Hotel Transylvania 3: Summer Vacation

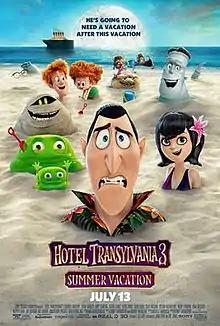
Theatrical release poster

Hotel Transylvania 3: Summer Vacation (released internationally as Hotel Transylvania 3: A Monster Vacation or simply Hotel Transylvania 3 as marketed on home release) is a 2018 American animated monster comedy film produced by Sony Pictures Animation and distributed by Sony Pictures Releasing. It is the third installment in the "Hotel Transylvania" franchise and the sequel to "Hotel Transylvania 2" (2015), the film was directed by Genndy Tartakovsky, written by Tartakovsky and Michael McCullers, and features Adam Sandler, Andy Samberg, Selena Gomez, Kevin James, Fran Drescher, Steve Buscemi, Molly Shannon, Sadie Sandler, David Spade, Keegan-Michael Key, Asher Blinkoff and Mel Brooks reprising their roles, with new additions to the cast including Jim Gaffigan, Kathryn Hahn, Joe Jonas, Chrissy Teigen, Joe Whyte, Tara Strong and Tartakovsky, while Chris Parnell, who voiced The Fly in the first two films, voices Stan. In the film, Dracula finds love with a ship captain named Ericka while he embarks on a vacation on a luxury cruise liner with his family and friends, but Mavis later discovers that Ericka is actually the great-granddaughter of Abraham Van Helsing, Drac's arch-nemesis who secretly plan to destroy them.